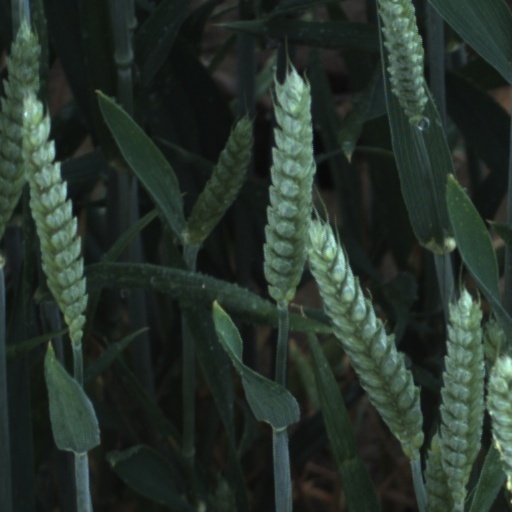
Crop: wheat